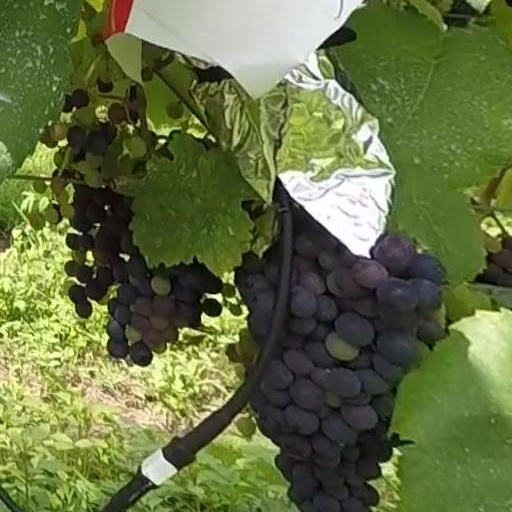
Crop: grape